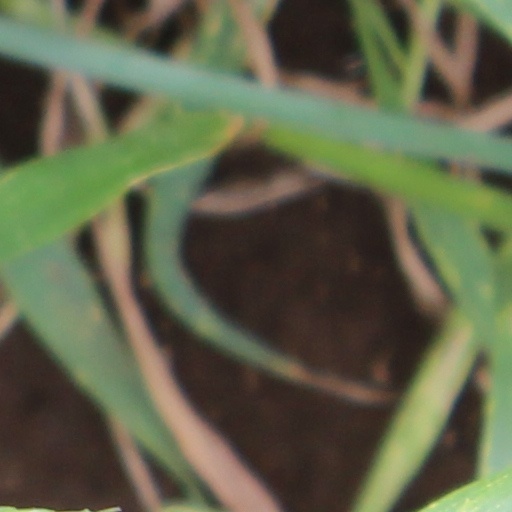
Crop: wheat